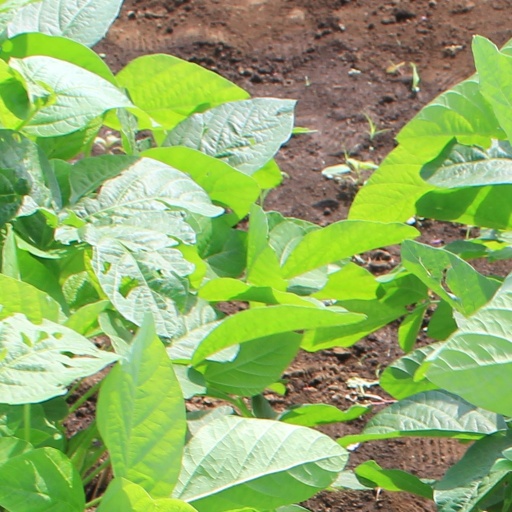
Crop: soybean